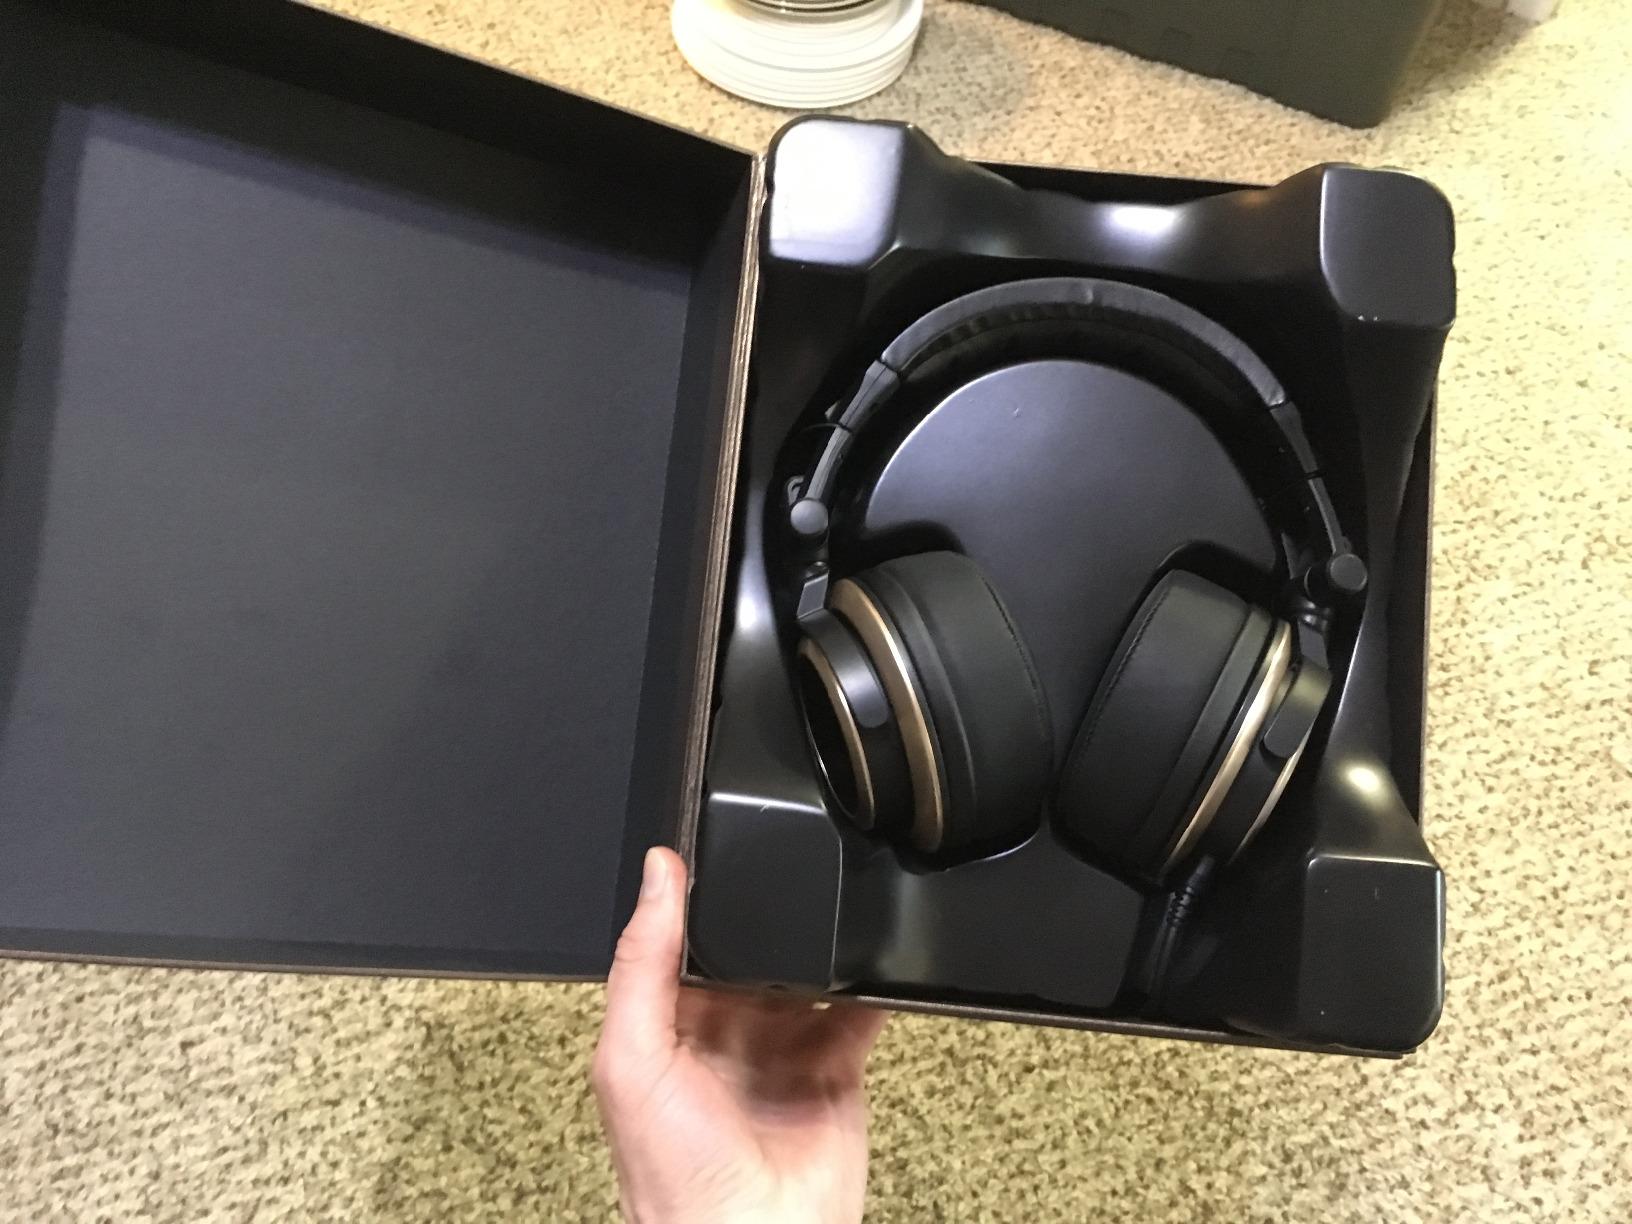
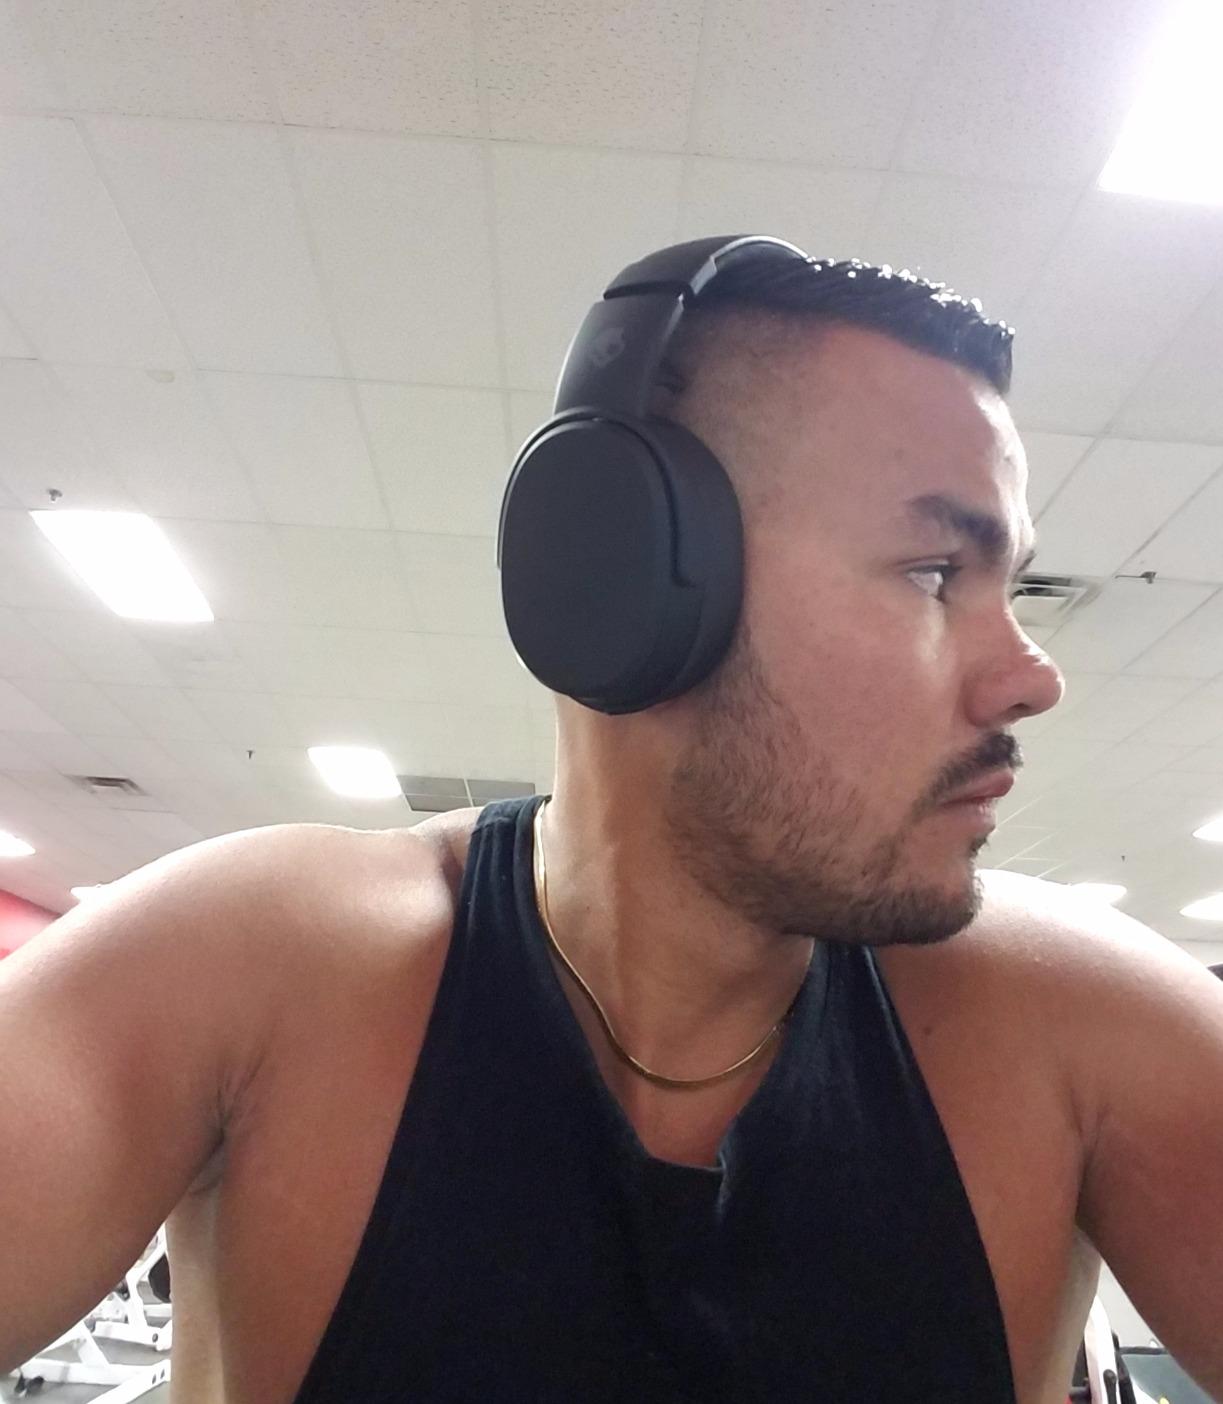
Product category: headphones
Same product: no